Tochinishiki Kiyotaka

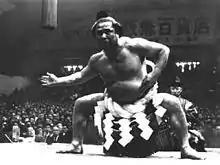
Tochinishiki performing his "yokozuna dohyō-iri", September 1954

Tochinishiki reached the top "makuuchi" division in June 1947. He made up for his lack of size by showing superb technique. He won no fewer than nine special prizes for Technique, and it was even suggested that the prize had been created especially for him. Tochinishiki was known as the "Mamushi" (Viper) due to his tenacity once he grabbed hold of his opponent's "mawashi."